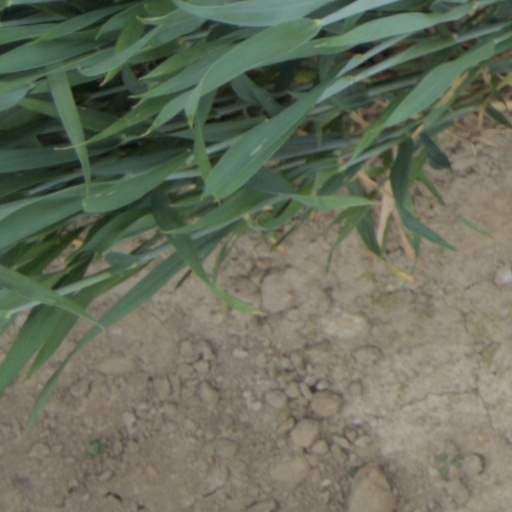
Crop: wheat